I'm Headin' for California

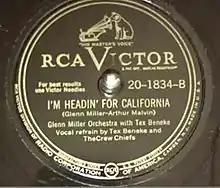
1946 RCA Victor 78, 20-1834-B, Glenn Miller Orchestra with Tex Beneke.

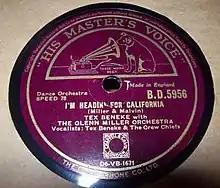
1947 UK release as an HMV 78, B.D. 5956, Matrix # D6-VB-1671.

"I'm Headin' For California" is a 1944 song composed by Glenn Miller and Arthur Malvin and performed for radio broadcast. The song was released in 1946 as a 78 single by the Glenn Miller Orchestra led by Tex Beneke. The song was Glenn's last composition.